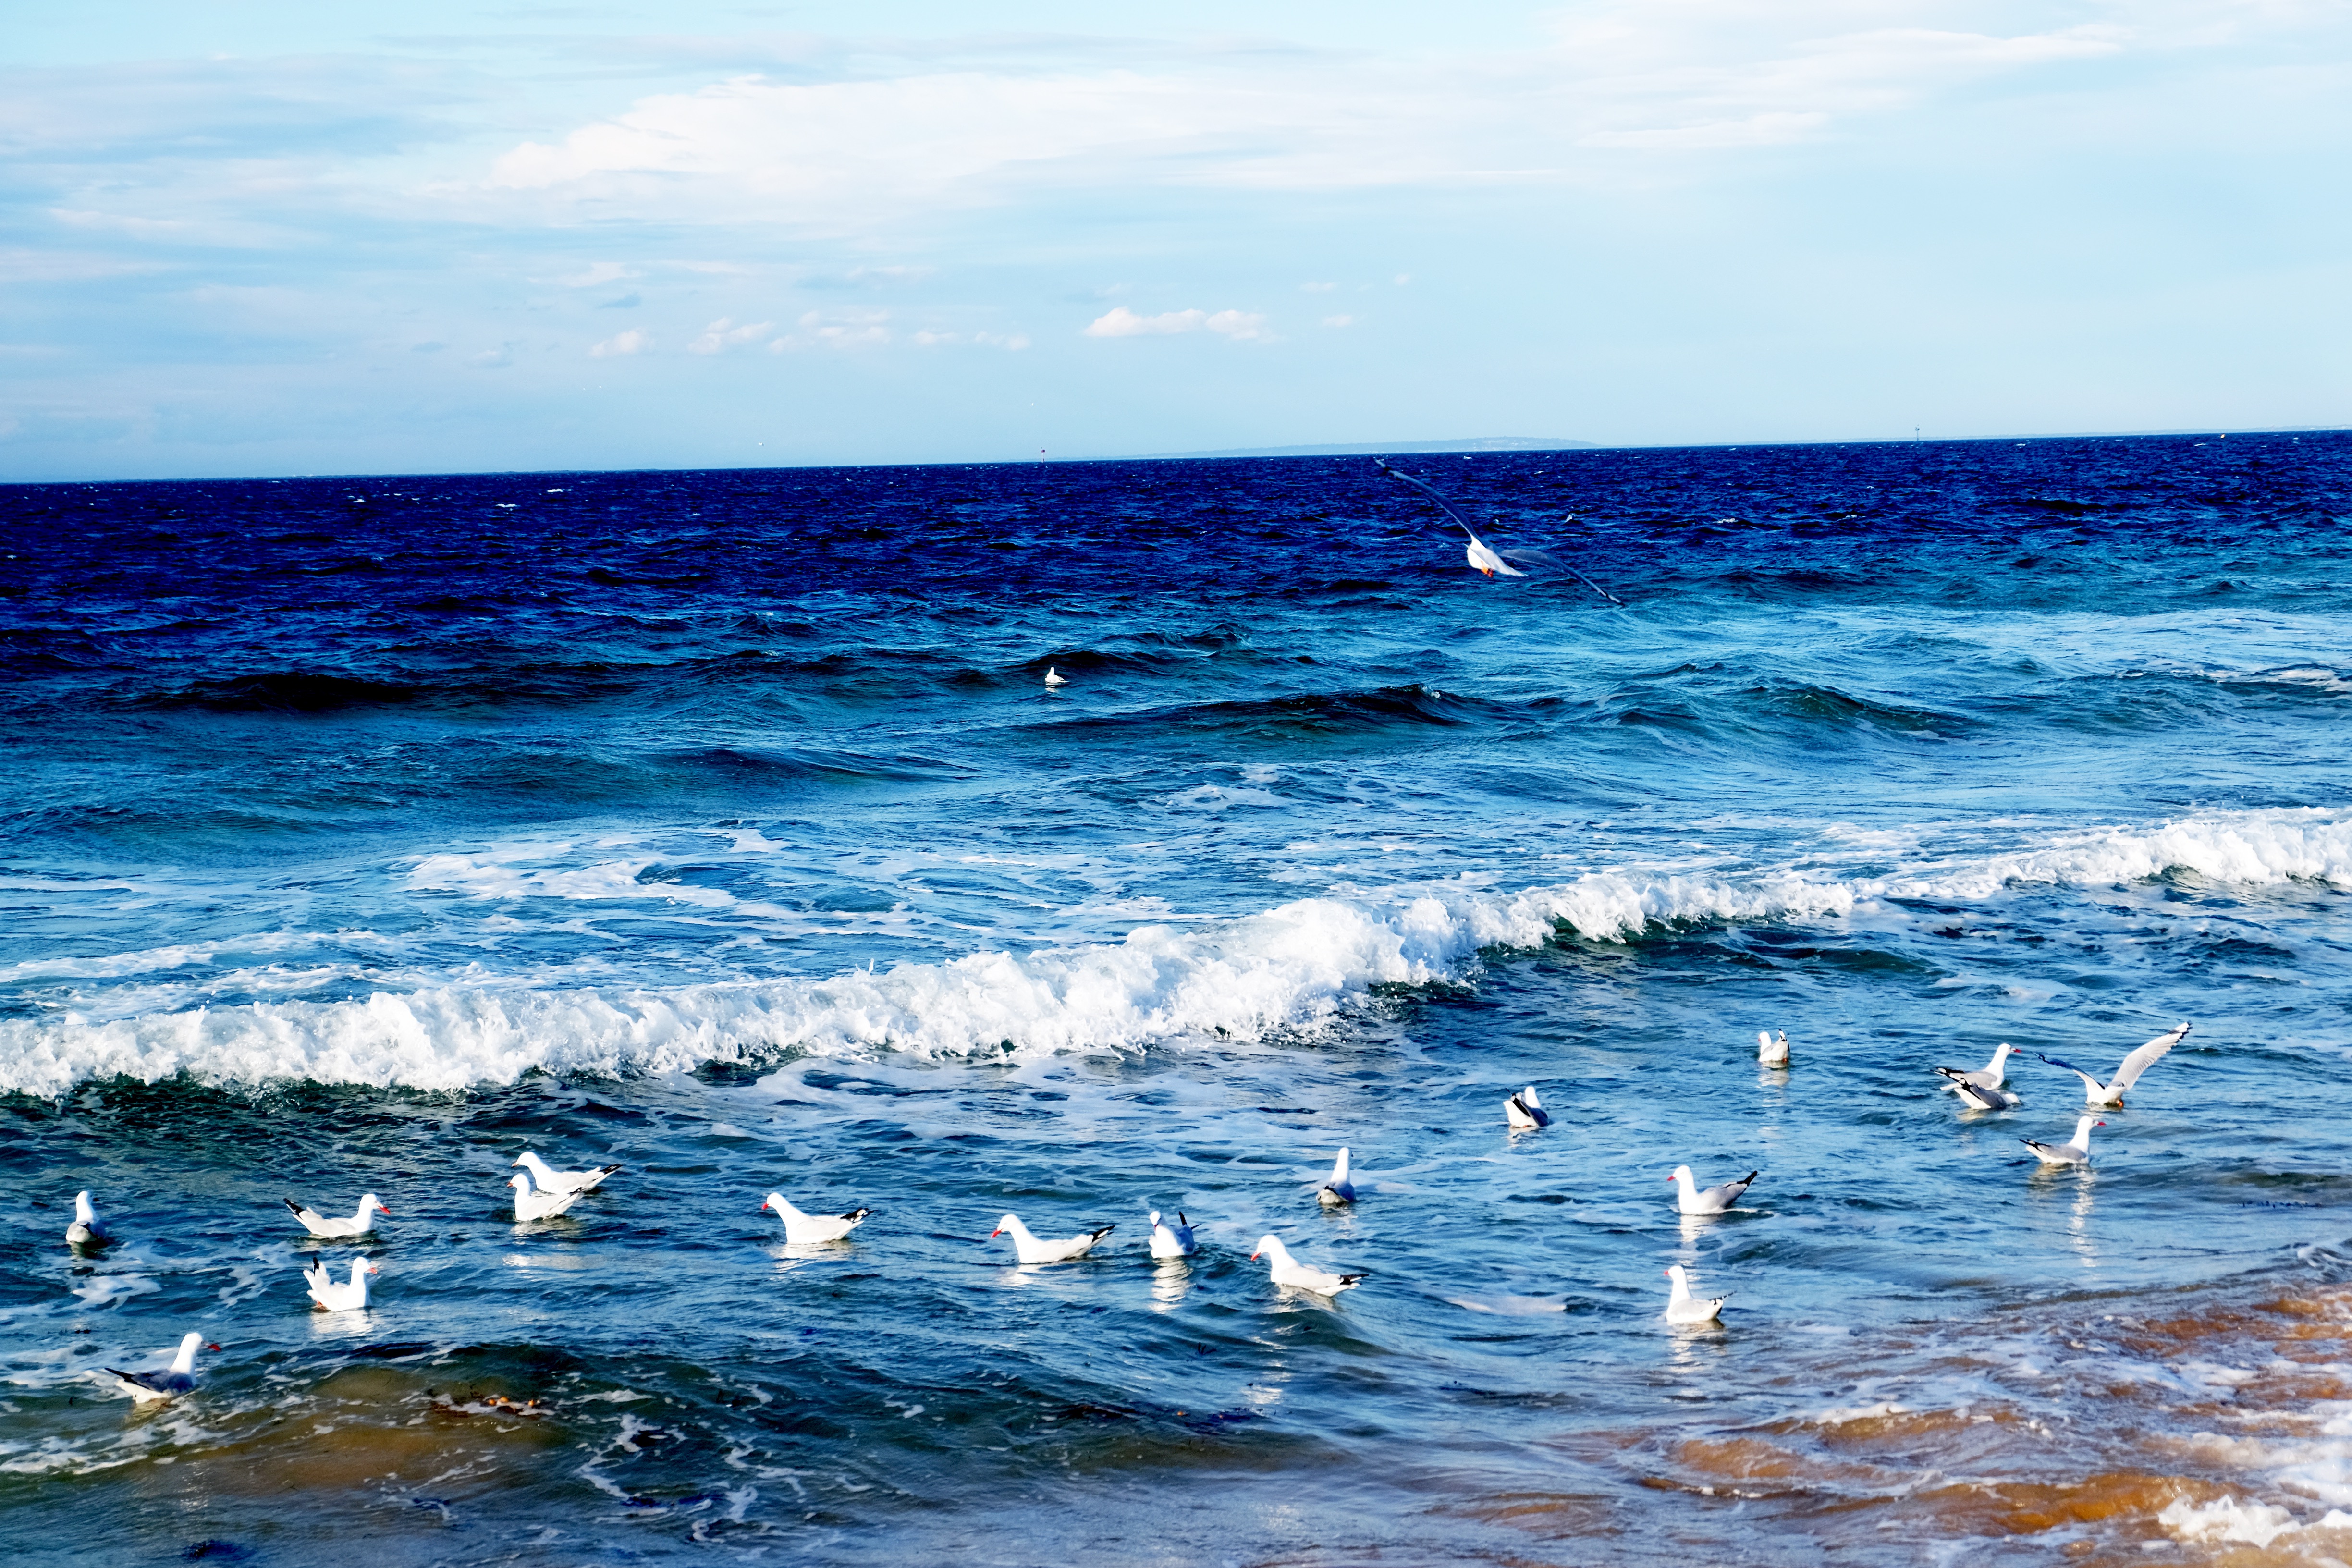
beach, sea, coast, water, ocean, horizon, shore, wave, body of water, wind wave